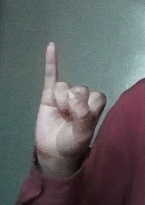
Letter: meem